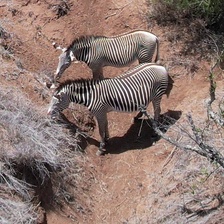
Pose orientation: left